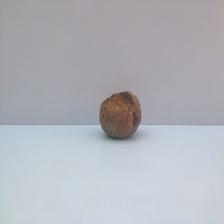
Size: Spoiled